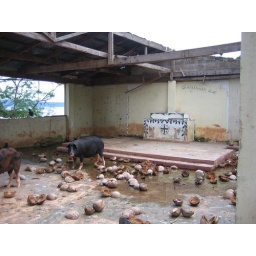
Pigs at the altar - being raised in the old church building at the penal colony on Coiba island.